Constantin von Tischendorf

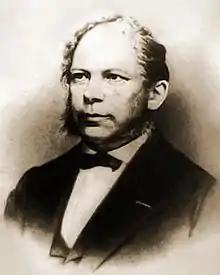
Constantin von Tischendorf, around 1870

Lobegott Friedrich Constantin (von) Tischendorf (18 January 18157 December 1874) was a German biblical scholar. In 1844, he discovered the world's oldest and most complete Bible dated to around the mid-4th century and called Codex Sinaiticus after Saint Catherine's Monastery at Mount Sinai.